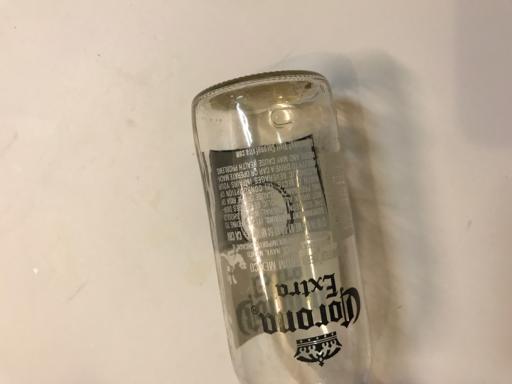
Label: glass